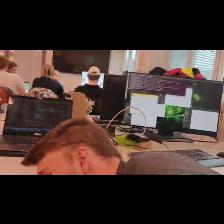
Label: Human